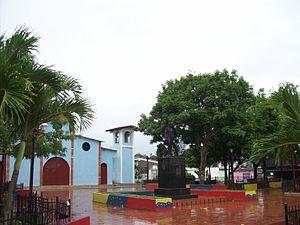
Manuel Monge est l'une des 14 municipalités de l'État d'Yaracuy au Venezuela. Son chef-lieu est Yumare. En 2011, la population s'élève à 13 180 habitants.
Yumare est le chef-lieu de la municipalité de Manuel Monge dans l'État d'Yaracuy au Venezuela.